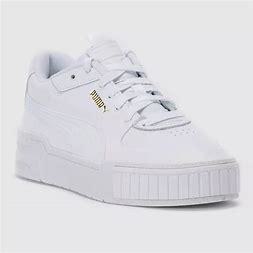
Brand: Puma
Model: Cali Sport